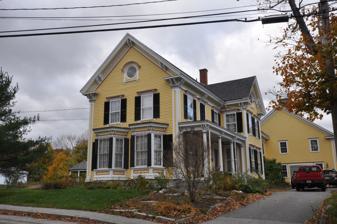
Building: Robert P. Carr House
Country: United States of America
Year built: 1870
Historic house in Maine, United States United States historic place Robert P. Carr House U.S. National Register of Historic Places Show map of Maine Show map of the United States Location 31 Main St., Bowdoinham, Maine Coordinates 44°0′36″N 69°53′53″W / 44.01000°N 69.89806°W / 44.01000; -69.89806 Area less than one acre Built 1870 ( 1870 ) Architect Coombs, George M. Architectural style Italianate NRHP reference No. 90001904 Added to NRHP December 18, 1990 The Robert P. Carr House is a historic house at 35 Main Street in Bowdoinham, Maine .  It is a high quality area example of Italianate architecture , built about 1870 for one of the town's most prominent citizens of the period.  The house was listed on the National Register of Historic Places in 1990. Description and history The Robert P. Carr House stands on the north side of Main Street ( Maine State Route 125 ), a short way east of its junction with Center Street and Back Hill Road.  It is an L-shaped 2 + 1 ⁄ 2 -story wood-frame structure, with a cross- gable roof , clapboard siding, and granite foundation.  Its street-facing front facade is two bays wide, with polygonal bays on the first floor topped by bracketed hip roofs .  The building corners have paneled pilasters , rising to an eave studded with paired brackets.  The front gable has a deep eave, also with paired brackets and modillions .  A round window is at the center of the gable, sheltered by a bracketed hood.  The main entrance is on the right side, near the crook of the L, sheltered by a porch.  The interior of the house features high quality period woodwork. The house was built about 1870 for Robert Potter Carr, a prominent local businessman and politician, and is a remarkably high-style Italianate structure for a relative modest rural village setting.  Carr was the owner of the local country store, which was established by his father.  He is believed to be one of the first people in the town to engage in the business of ice harvesting on a commercial scale.  Carr served for many years in the state legislature, and in county-level positions. See also National Register of Historic Places listings in Sagadahoc County, Maine References